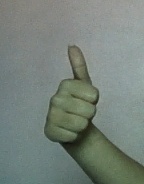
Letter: aleff